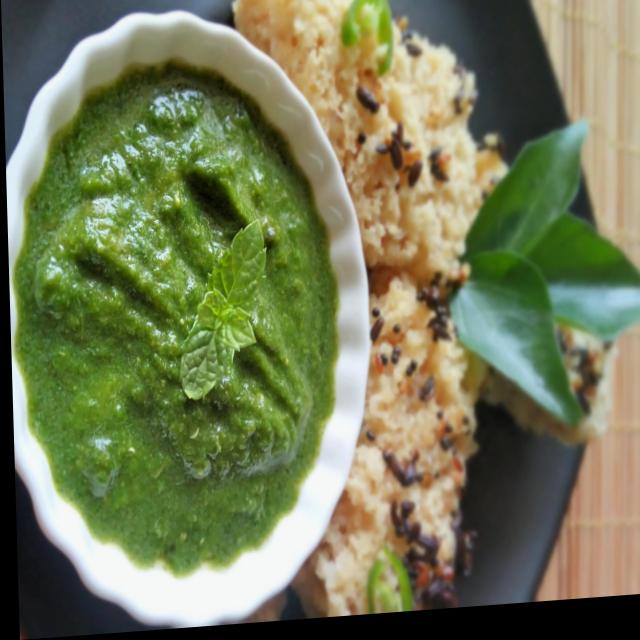
Dish: green_chutney